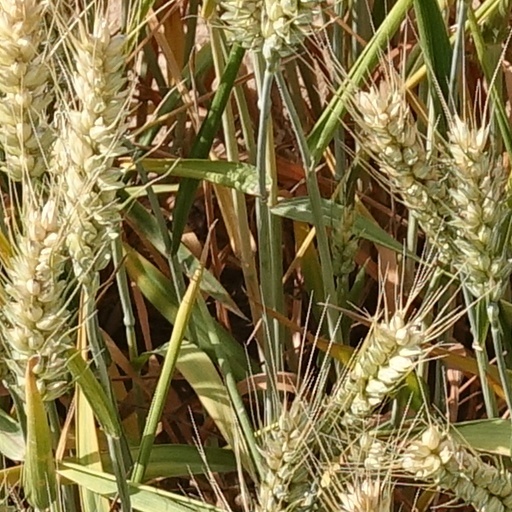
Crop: wheat